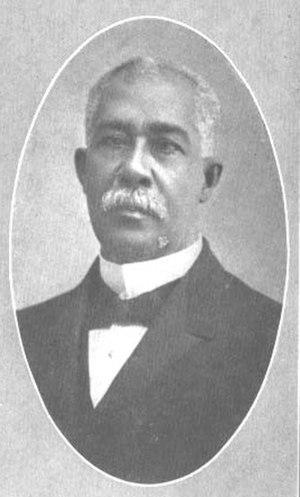
Cet article liste les chefs d’État haïtiens —